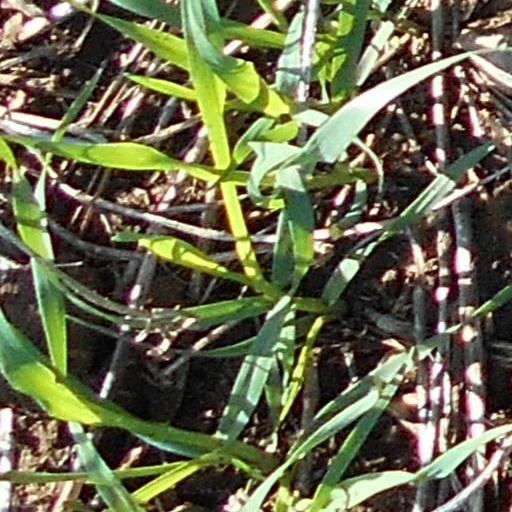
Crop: wheat